Snow Halation

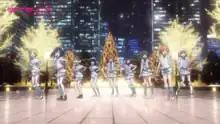
μ's performing "Snow Halation" at the city square in Tokyo. The colors of the Christmas lights change from white to orange at the start of the final chorus.

The music video is animated by Sunrise and directed by Takahiko Kyōgoku. The video begins with Honoka Kōsaka running through the city streets interposed with shots of the other eight members of μ's alluding to feelings of love they want to express, with lastly Honoka buying a Christmas present. The video then shifts to μ's in a tree-lined courtyard lit with Christmas lights as they perform "Snow Halation" to choreographed dancing, again interposed with shots of the girls making preparations for the upcoming Christmas holiday. As the song enters into Honoka's mini solo, the white lights that had decorated the trees turn orange, which is Honoka's image color, and remain orange for the rest of the video. The video ends with Honoka meeting someone in town whom she wanted to give the present.